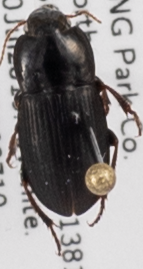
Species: Harpalus ellipsis
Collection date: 2019-07-10
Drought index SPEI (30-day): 0.47
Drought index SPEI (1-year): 0.2
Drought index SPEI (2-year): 1.28